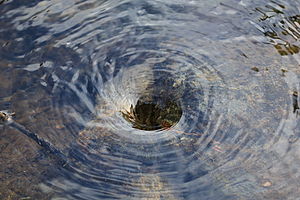
Hvirvel
Hvirvel i en dam.
En hvirvel, er i fluidmekanikken en roterende bevægelse i en fluid. Det kan f.eks. iagttages, når vand strømmer ud af bunden af et badekar.